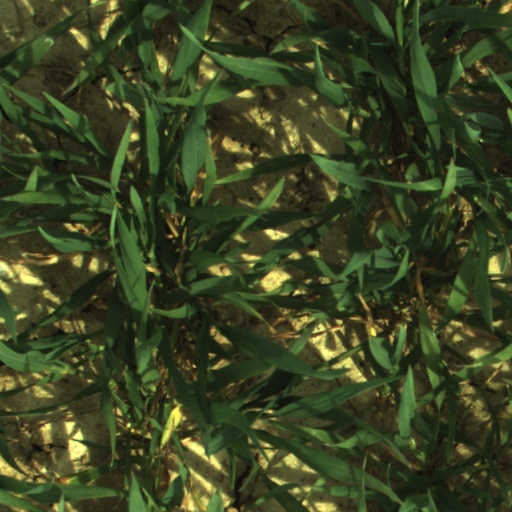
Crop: wheat